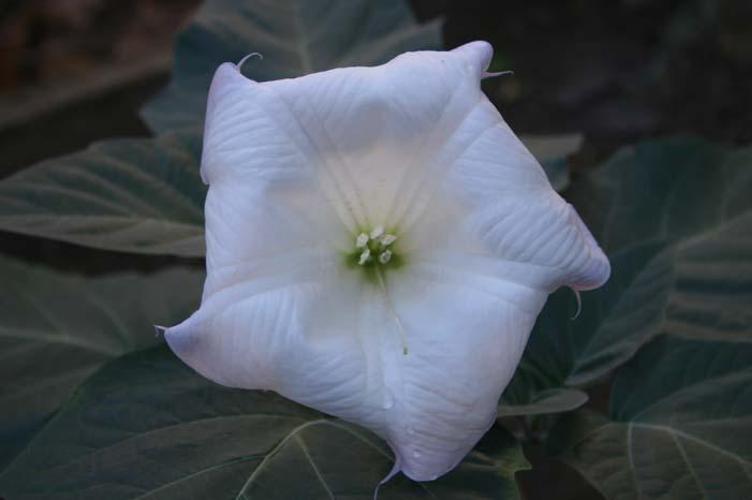
Label: thorn apple